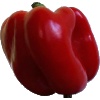
Label: Pepper Red 1